Tommy Wildcat

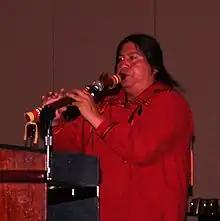
Cherokee Nation "National Treasure" Tommy Wildcat, playing the flute at the Cherokee Nation Hard rock Casino CCO - Community Cultural Outreach Cherokee Leaders Conference in Catoosa/Tulsa, Oklahoma, 2013

Cherokee Nation National Treasure Tommy Wildcat is an enrolled citizen of the Cherokee Nation, Tulsa Indian Alliance Lifetime Cultural Achievement Award Recipient, NAMA - Native American Music Award Flutist of the Year 2002. His parents are Annie and the late Tom Webber Wildcat Both are Cherokee National Treasures He also has a twin sister named Tammy. Tommy graduated from Sequoyah High School 1985, and he is a 2014 graduate of Northeastern State University in Tahlequah, Oklahoma. His Bachelor's Degree included a Major in Cherokee Cultural Studies and a Minor in American Indian Studies. His family appeared in "National Geographic" magazine's September 2005 issue, where one photo showed Tommy holding his young nephew, Skylar Wildcat. His father Tom Wildcat was designated a Cherokee National Treasure in 1995 for his skill in making turtle shell shakers, Mother Annie Wildcat was Bestowed a Cherokee National Treasure in 2018 for Clay Bead Necklaces. Tommy was featured in the American Express commercial Charge Against Hunger 1995, which aired during the Beatles Anthology.